Ken Goldstein

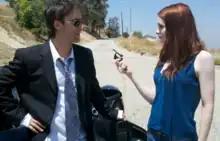
Goldstein with actress Felicia Day of The Guild

Goldstein grew up in Northbrook, Illinois, the town formerly called, Shermerville, Illinois, which is the setting for several of the classic films of the late director, John Hughes, who attended Northbrook's Glenbrook North High School (the setting of the town and High School in "Ferris Bueller's Day Off", "Sixteen Candles" and "Breakfast Club"). Goldstein can be briefly seen in the film, "Ferris Bueller's Day Off" and "Sixteen Candles", as all of the classic Hughes' films were shot during the years he attended Glenbrook North High School and utilized students as featured extras. A chance encounter with John Hughes in 1987, during which Goldstein and Hughes performed the song, "Good Love", in front of a gymnasium filled with students, foreshadowed his employment as Hughes' personal and creative assistant during the pre-production of "Home Alone 2" and throughout the production of the film.